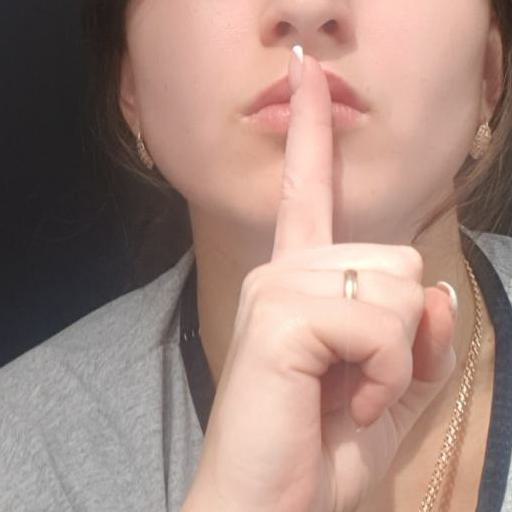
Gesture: mute